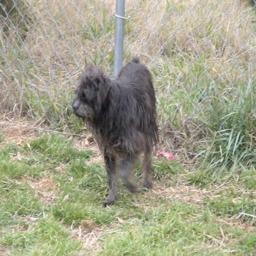
Animal: dogs